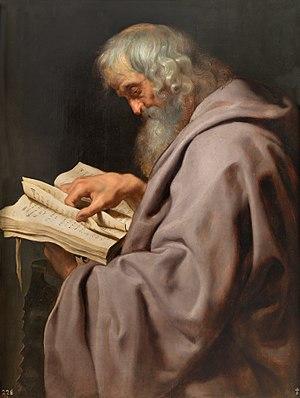
Liste des œuvres de Rubens :